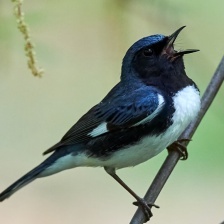
Species: BLACK THROATED WARBLER
Scientific name: SETOPHAGA CAERULESCENS